Volvo R

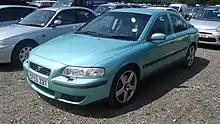
The Volvo S60 R was the replacement for the Volvo S70 R

First introduced in 2004, Volvo's S60 R used a Haldex all-wheel drive system mated to a / inline-5. The 2004–2005 models came with a 6-speed manual transmission, or an available 5-speed automatic which allowed only torque in 1st and 2nd gears. The 2006–2007 models came with a 6-speed manual or 6-speed automatic transmission (which was no longer torque-restricted).